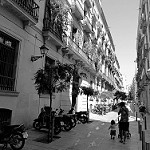
Label: B & W